The Young Swingers

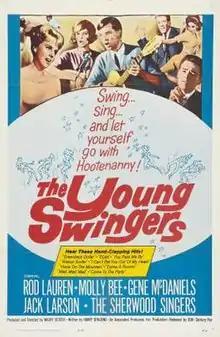
Theatrical release poster

The Young Swingers is a 1963 American musical comedy film directed by Maury Dexter and written by Harry Spalding. The film stars Rod Lauren, Molly Bee, Gene McDaniels, Jack Larson, Karen Gunderson and Jo Helton. The film was released in September 1963 by 20th Century Fox.